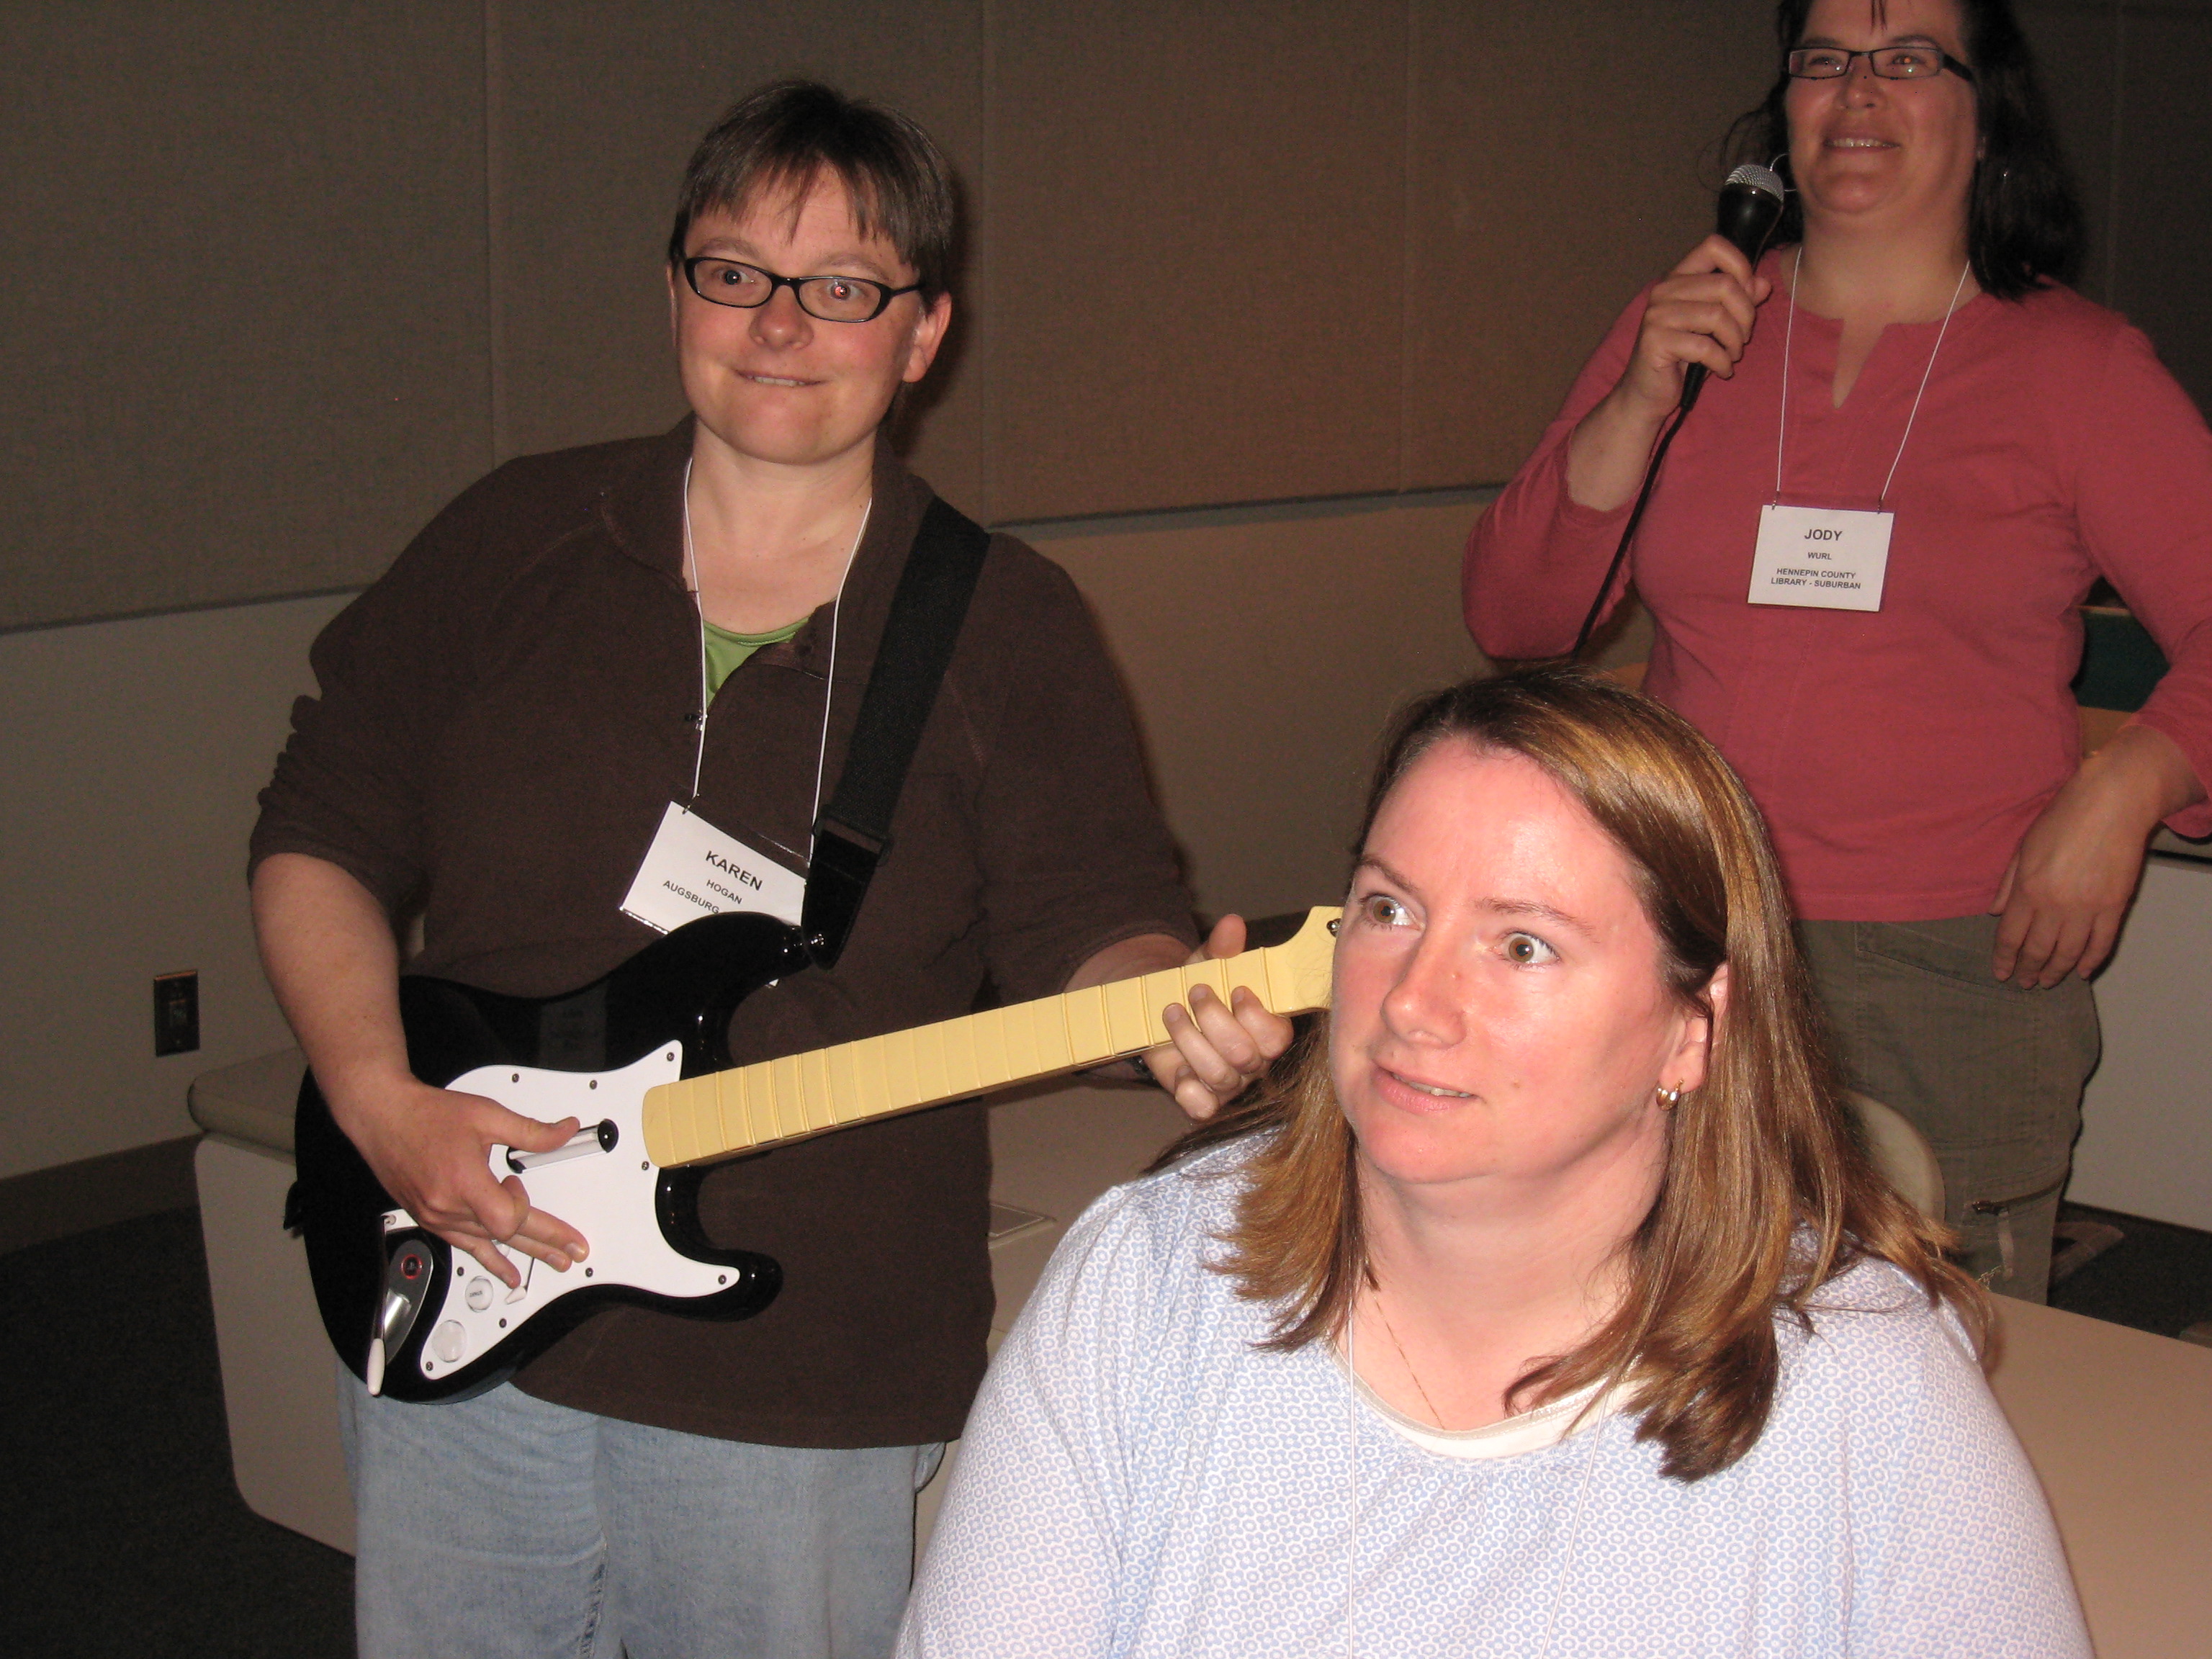
people, meal, singing, games, 5cardflickr, macalester